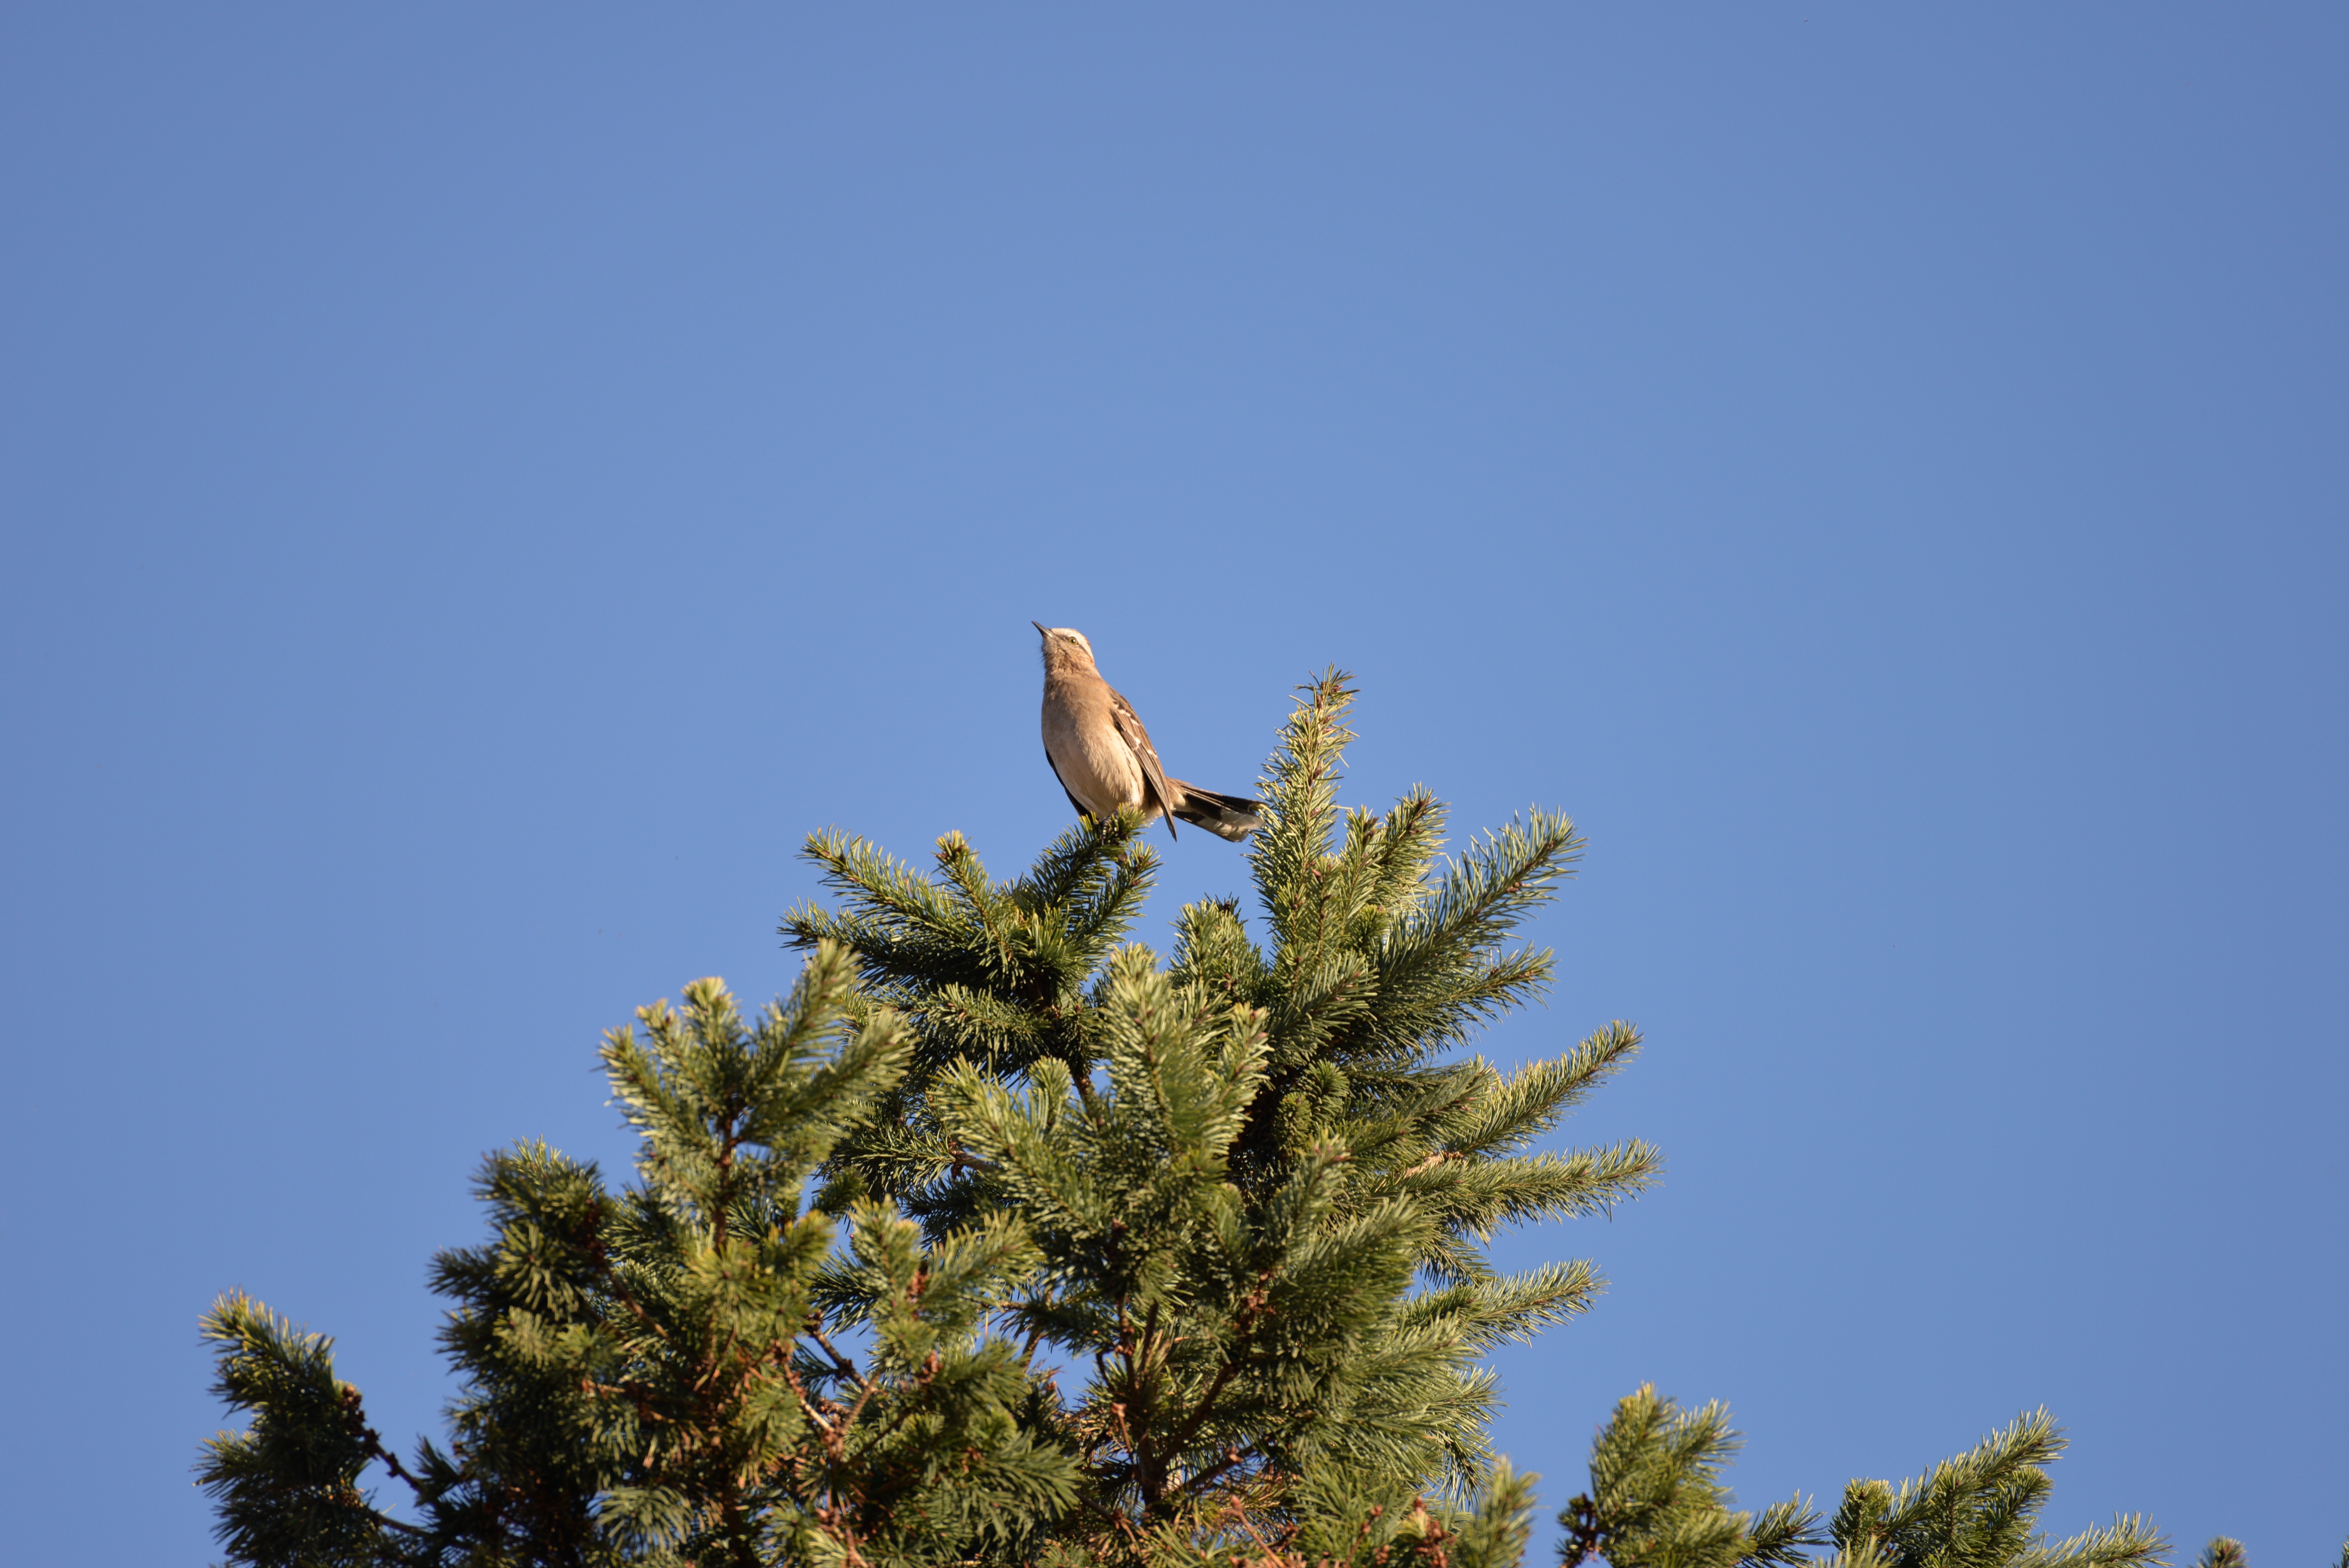
tree, nature, branch, bird, plant, sky, flower, animal, blue, spruce, animals, ave, ecosystem, tench, atmosphere of earth, woody plant, mimus thenca